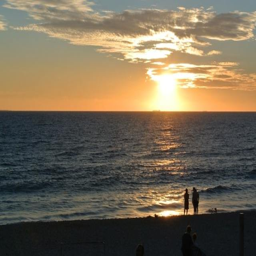
the sunset over beach front